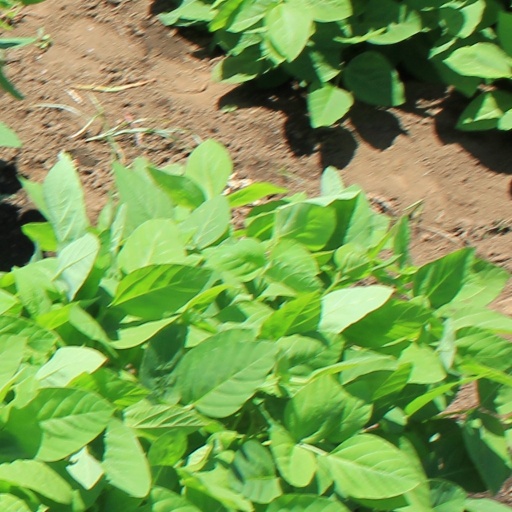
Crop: soybean